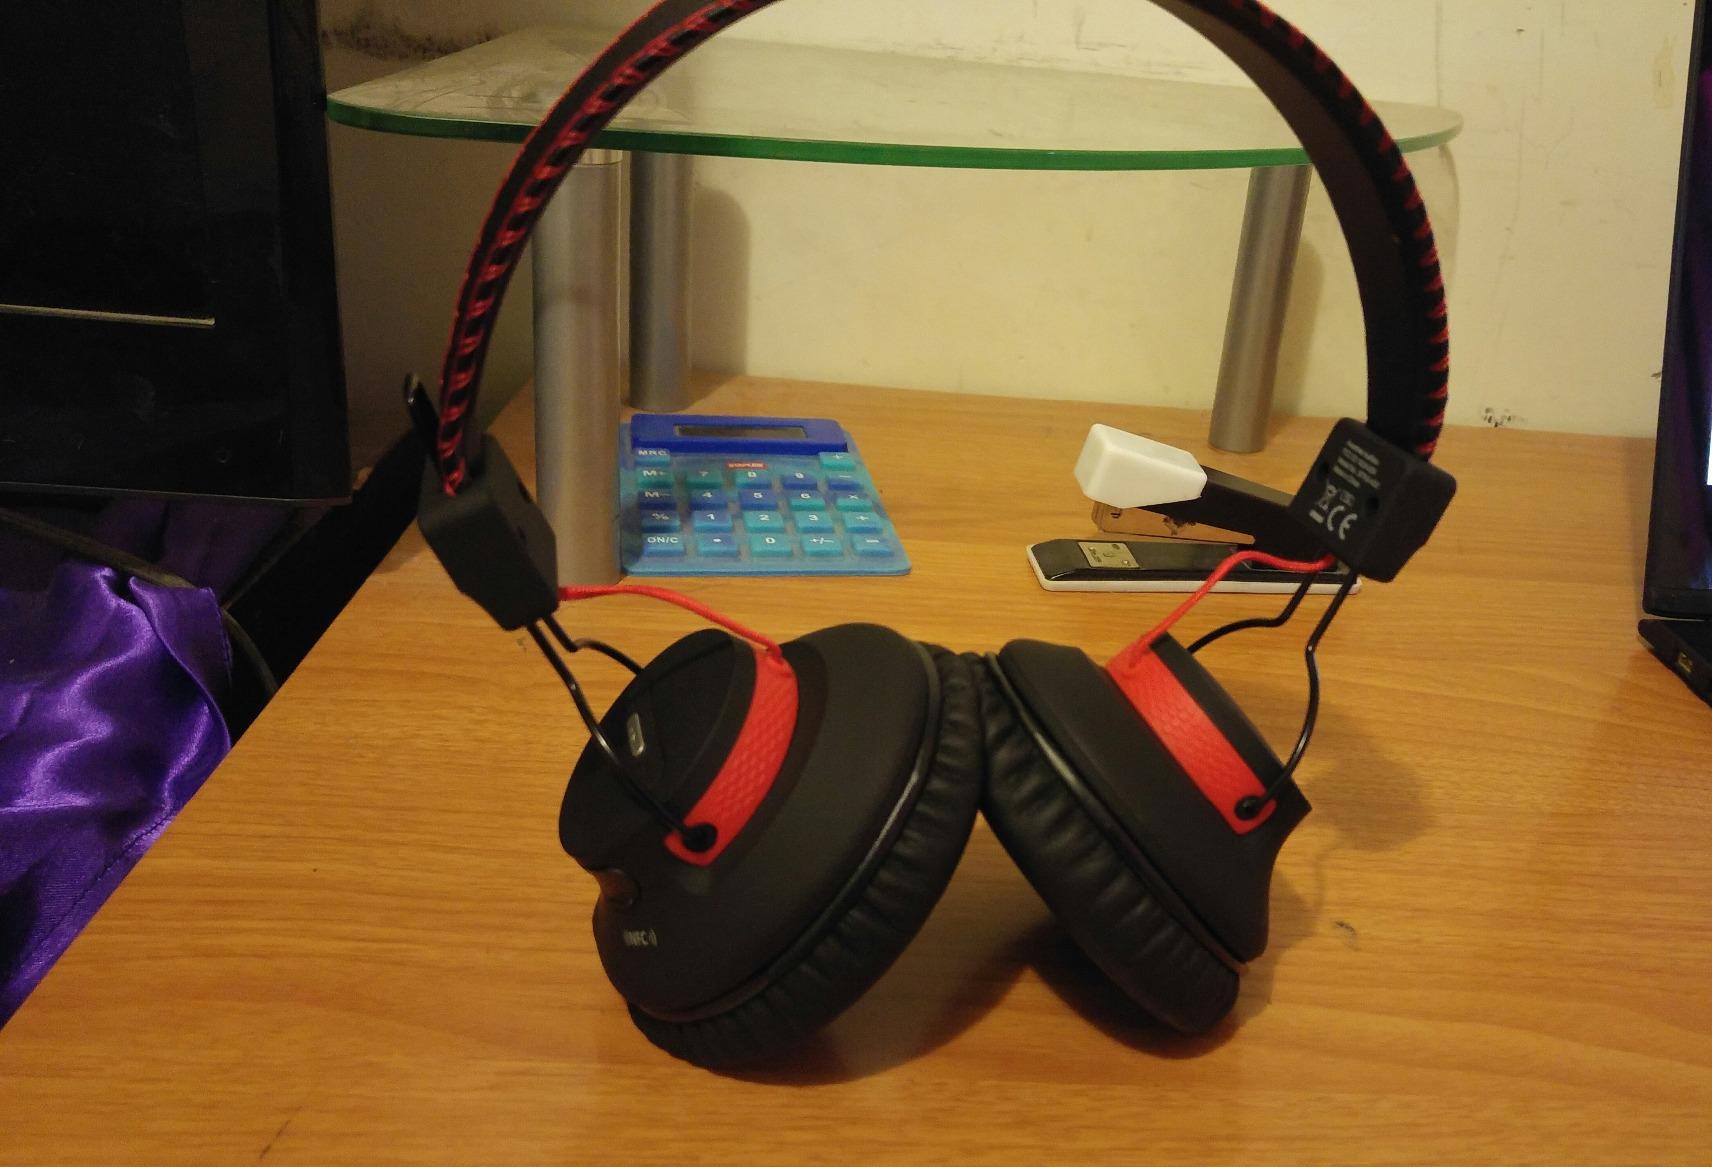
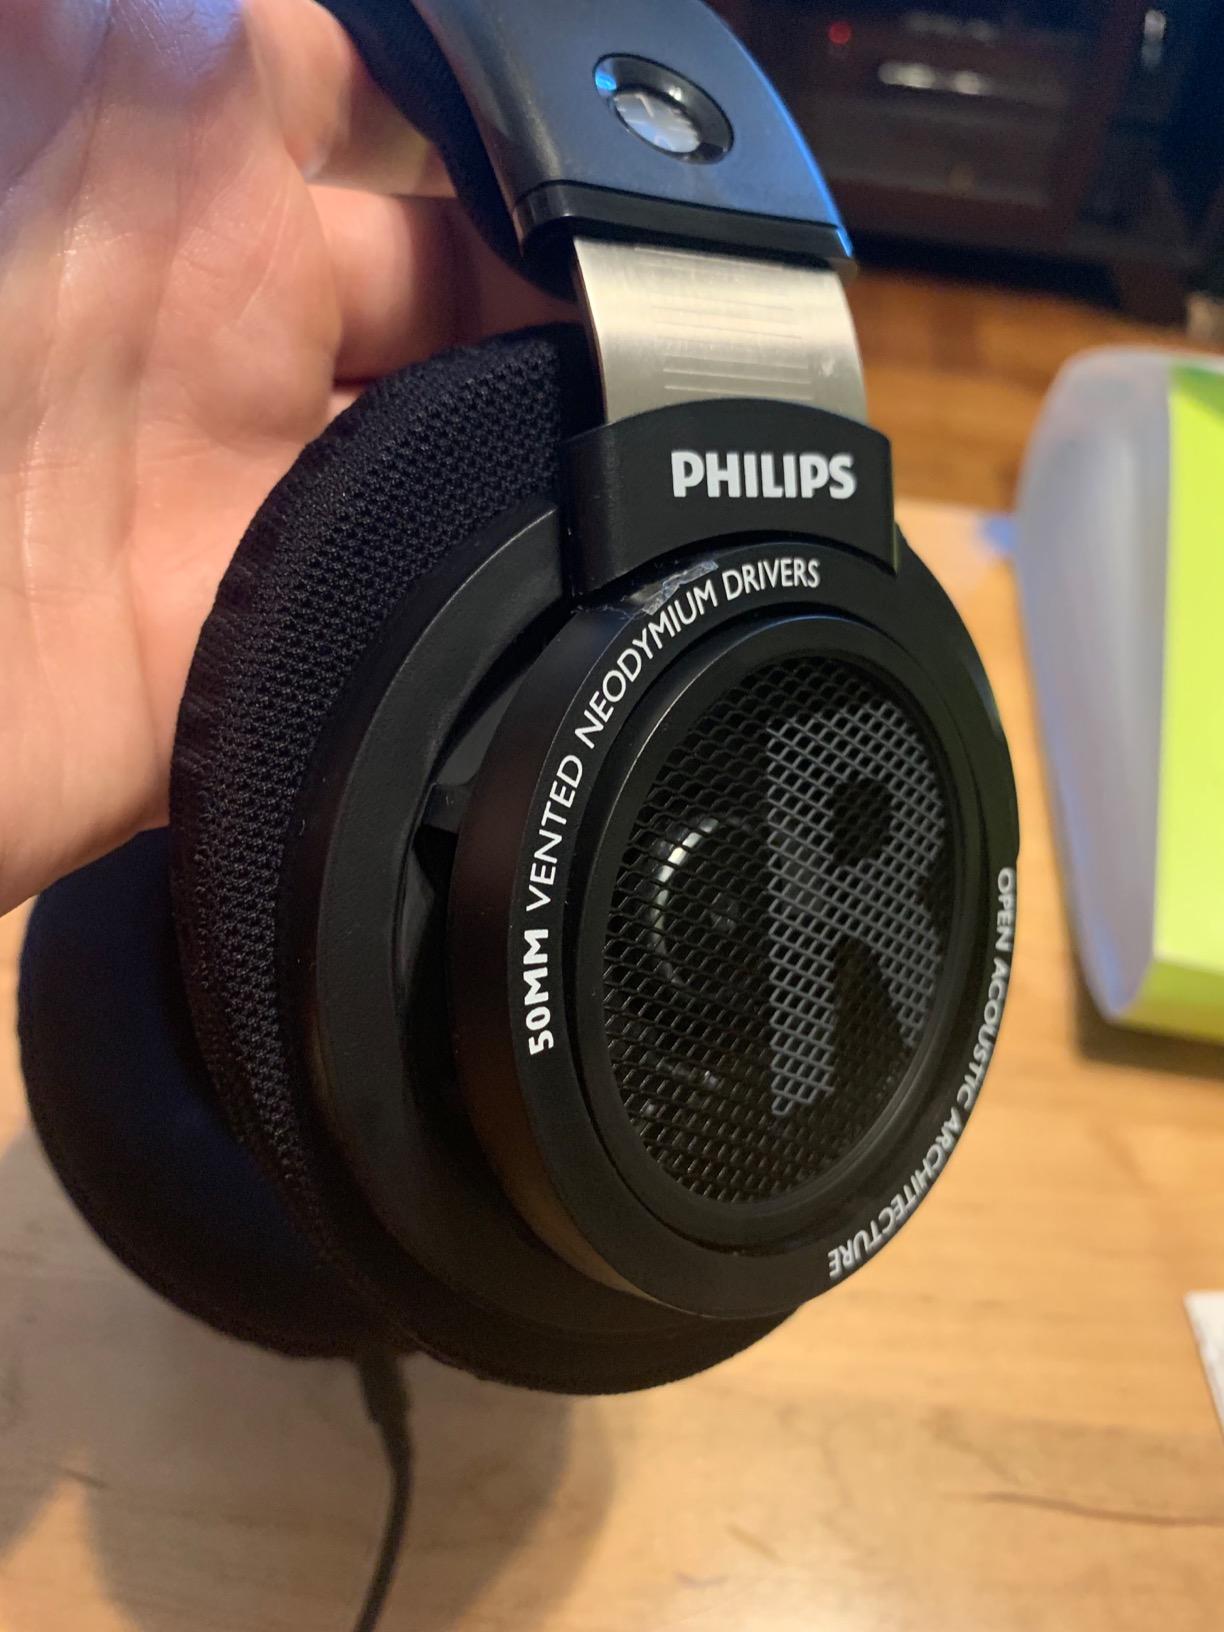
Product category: headphones
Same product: no